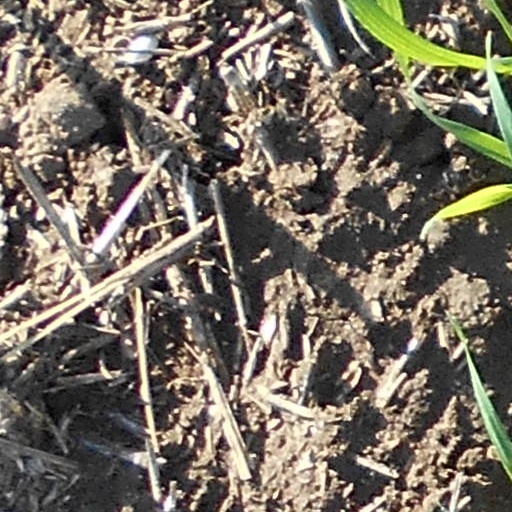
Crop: wheat